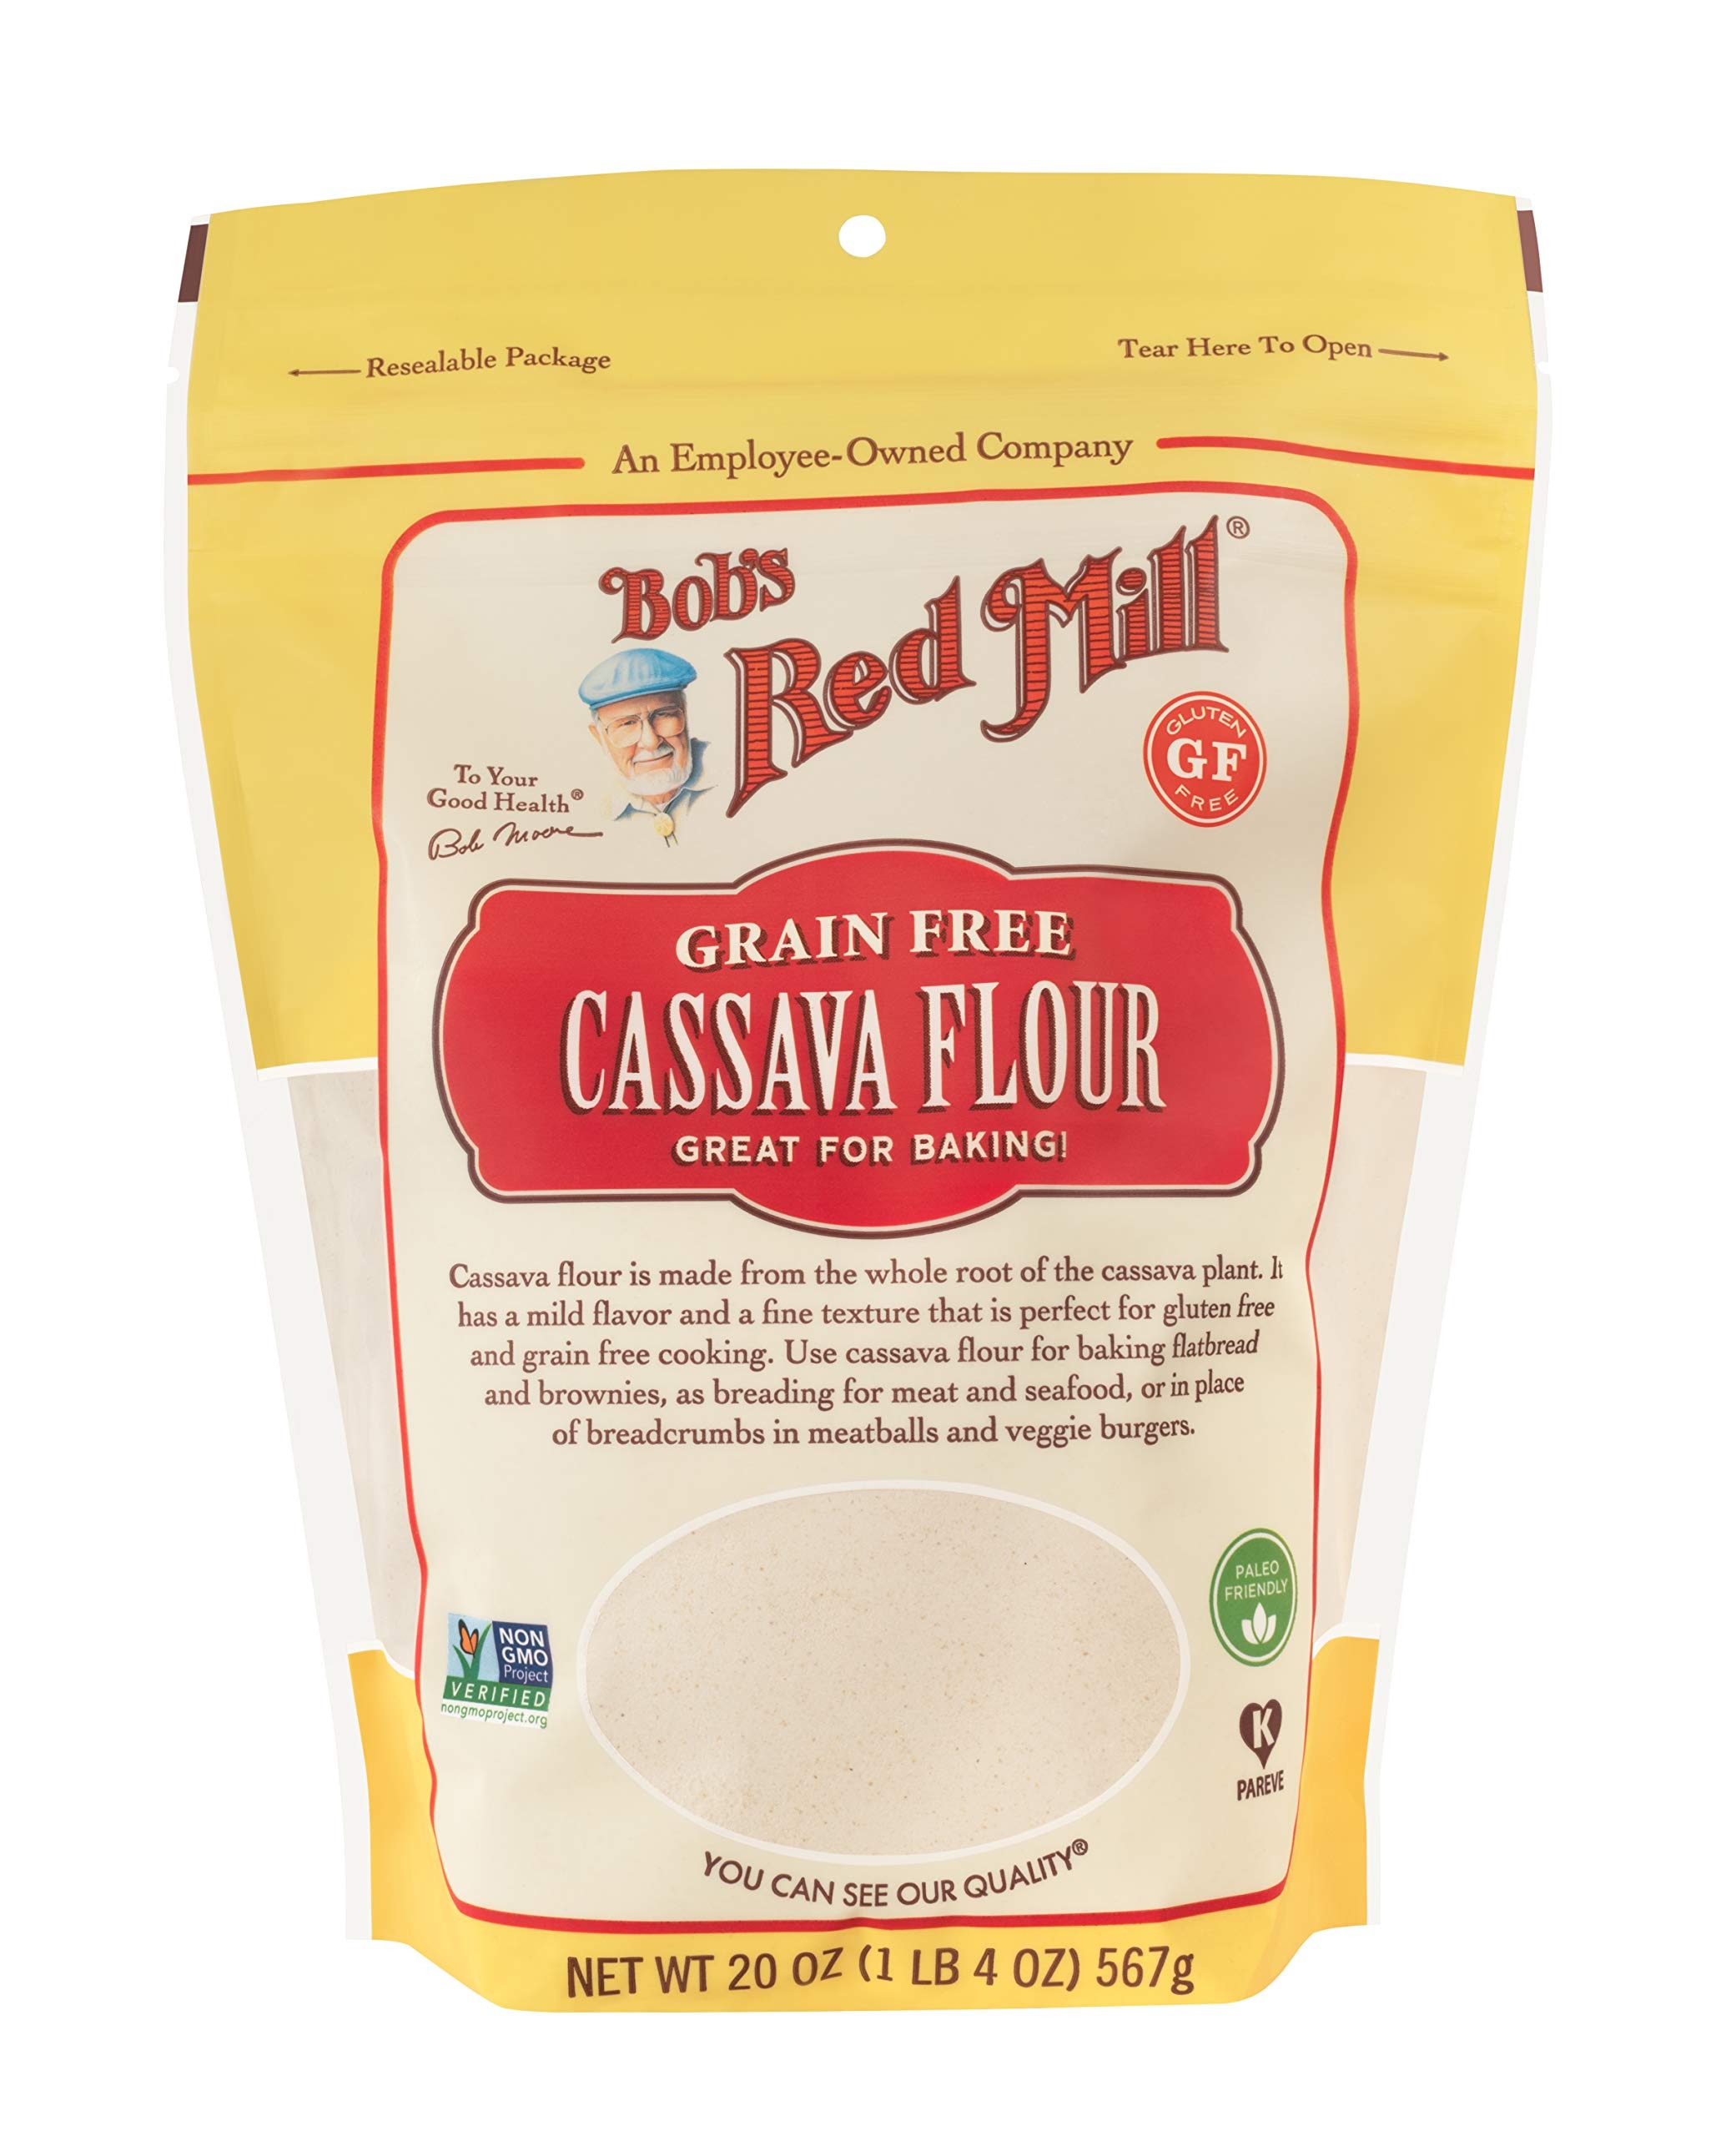
Item Name: BOBS RED MILL Cassava Flour, 20 OZ
Bullet Point 1: WHOLESOME GOODNESS: Made from the whole root of the cassava plant, our cassava flour has a mild flavor and fine texture that is perfect for gluten free cooking and baking
Bullet Point 2: GLUTEN FREE: To assure the integrity of our gluten free products, we’ve built a separate 100% gluten free facility and batch test in our quality control laboratory using an ELISA Gluten Assay test
Bullet Point 3: PALEO FRIENDLY: Suitable for people who follow a paleo, primal or other grain-free diet
Bullet Point 4: NON-GMO: Non-GMO Project Verified; we’ve always been committed to sourcing raw materials that are not modified through genetic engineering
Bullet Point 5: BOB'S RED MILL: Make folks a little happier: it’s the idea that keeps our stone mills grinding to fill every bag with wholesome goodness
Value: 20.0
Unit: Ounce

Price: 12.205